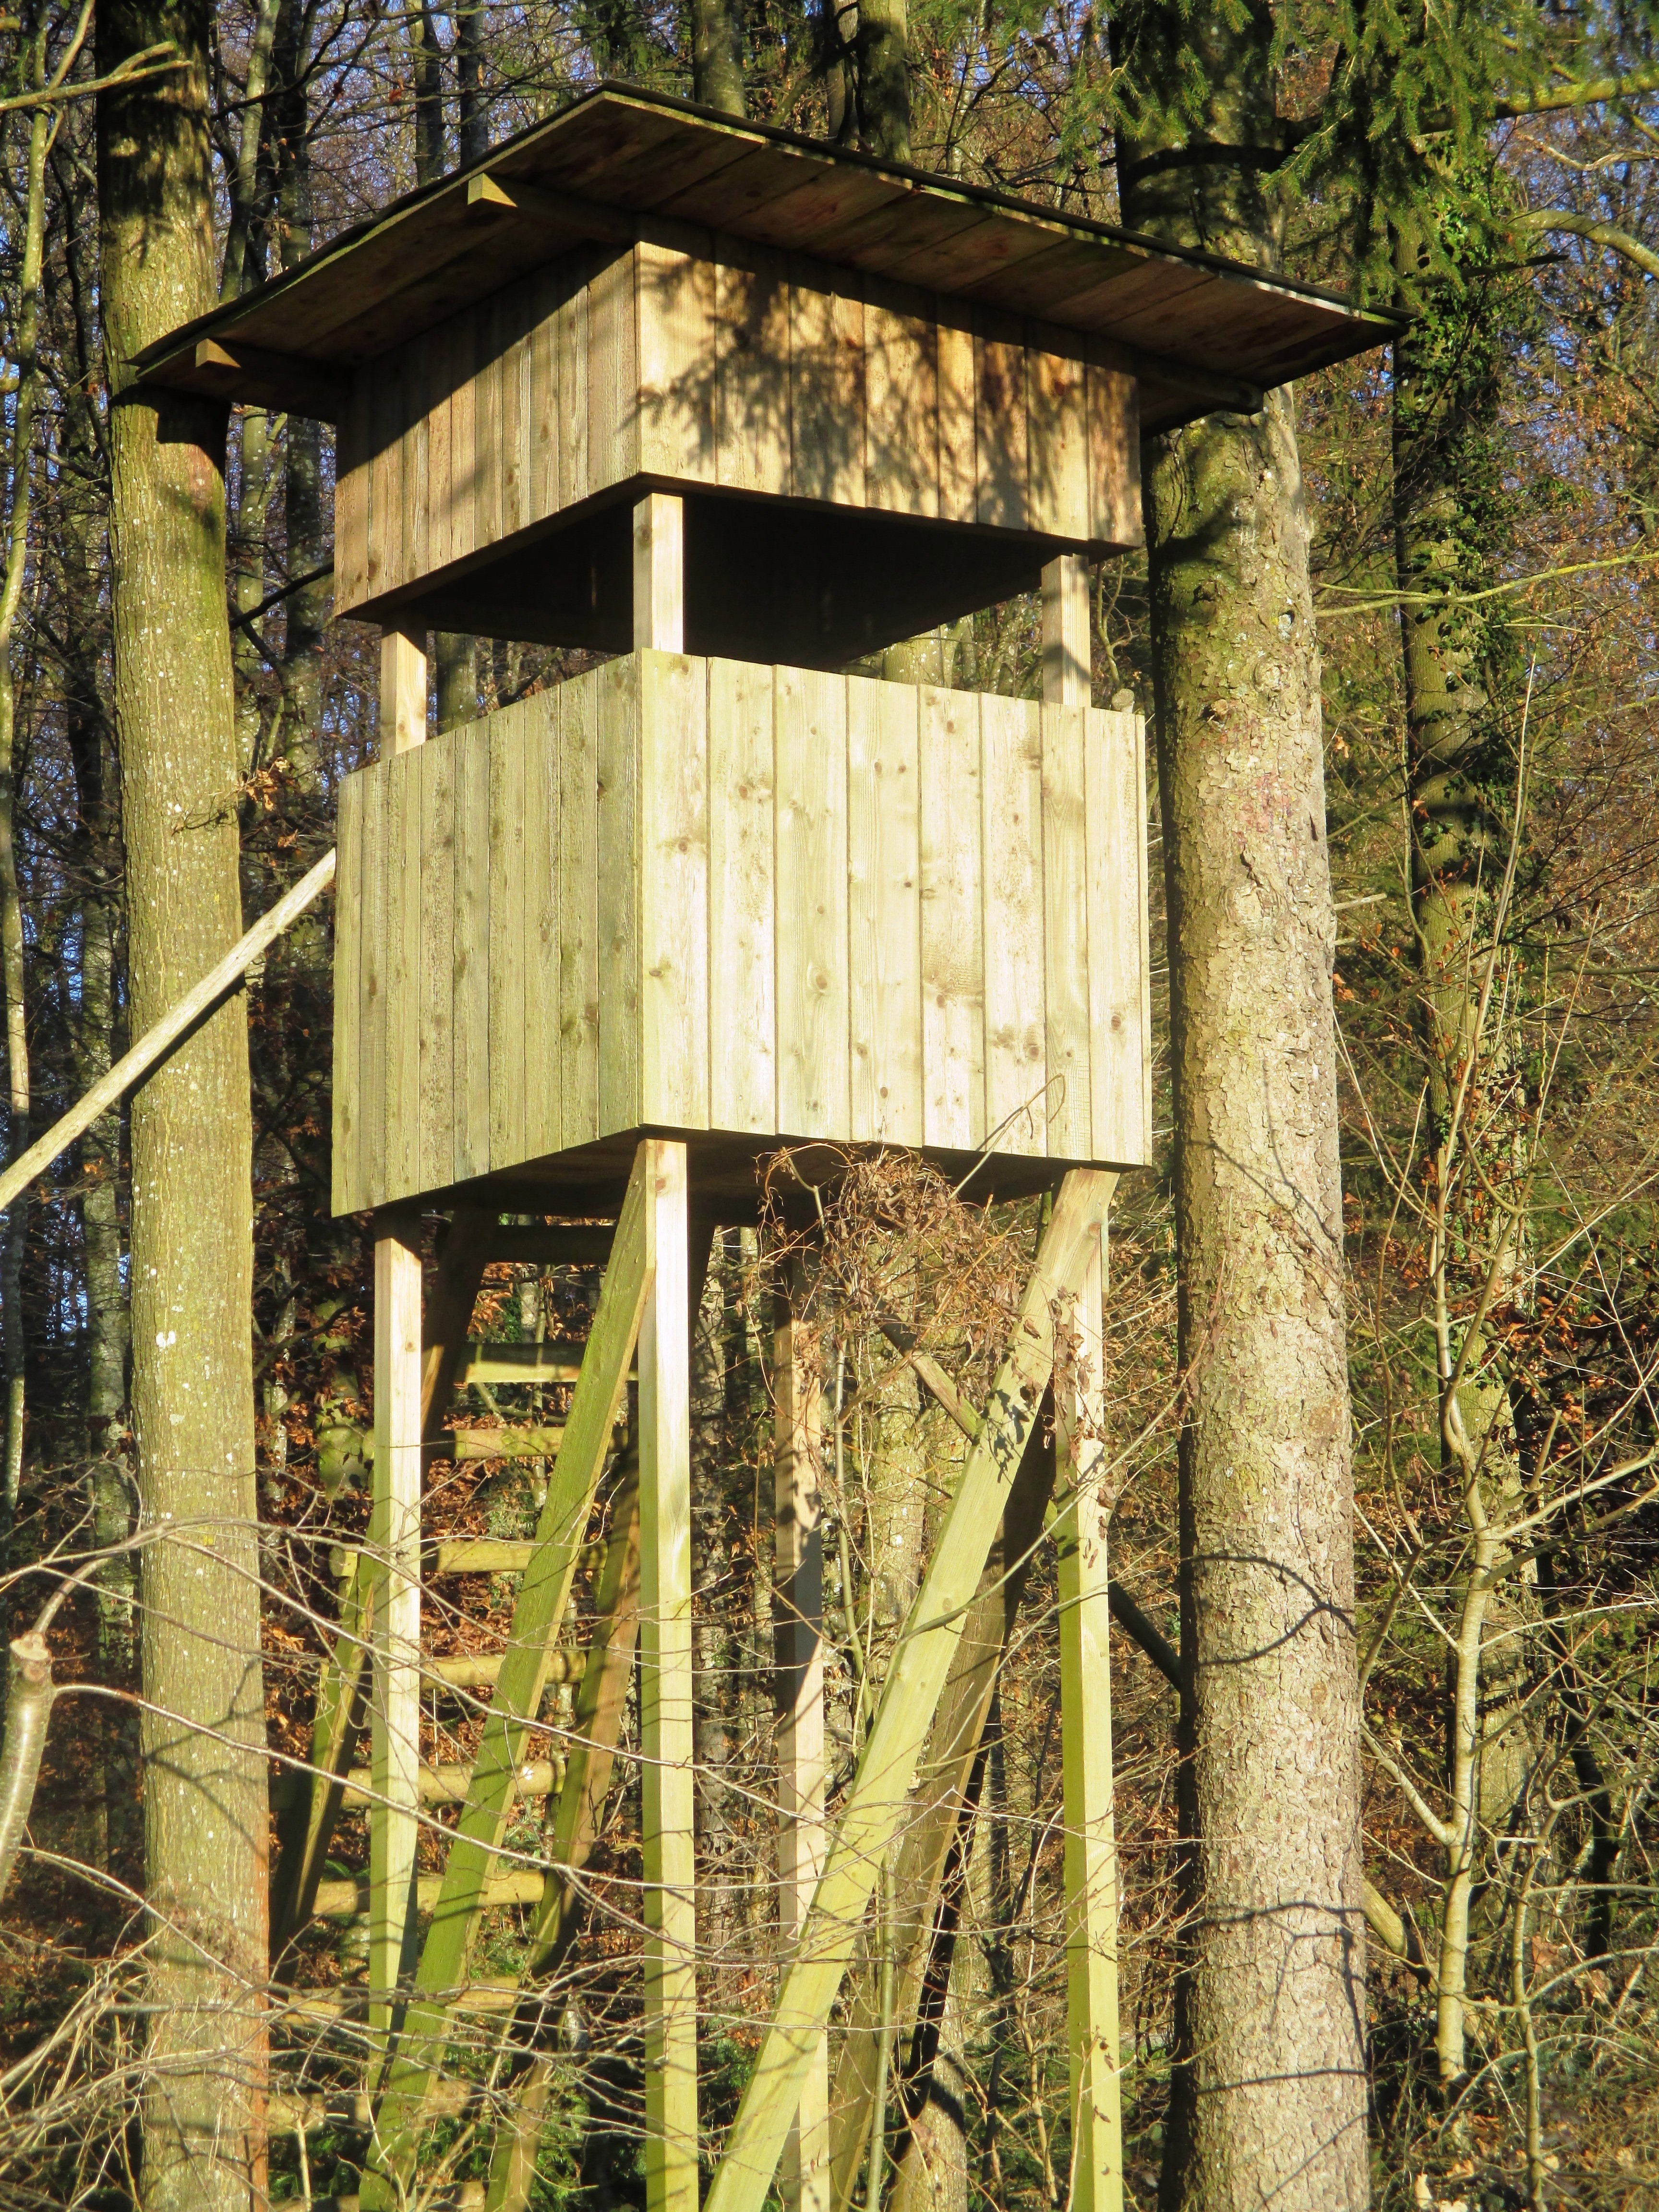
tree, forest, wood, shed, hut, shack, jungle, agriculture, forests, outhouse, switzerland, woodland, habitat, hunting, hunter, delight, hunter was, thurgau, outdoor structure, tree stand, sommeri